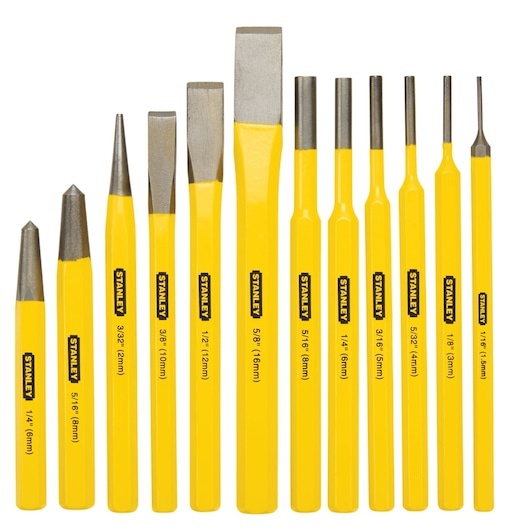
Stanley 6-Pc Pin Punch Set
Punch kit consists of 6 pieces, which is used for markings on steel, wood, and iron for easy cutting or drilling work. Features & Benefits Used for marking metal or making indications for starting drill holes one piece construction forged tempered tool steel for strength Hardened and tempered for long life. Package Content: 1/16 Punch 1/8 Punch 5/32 Punch 3/16 Punch 1/4 Punch 5/16 Punch
Brand: Stanley
Category: Hardware > Tools > Punches & Awls